George Vancouver

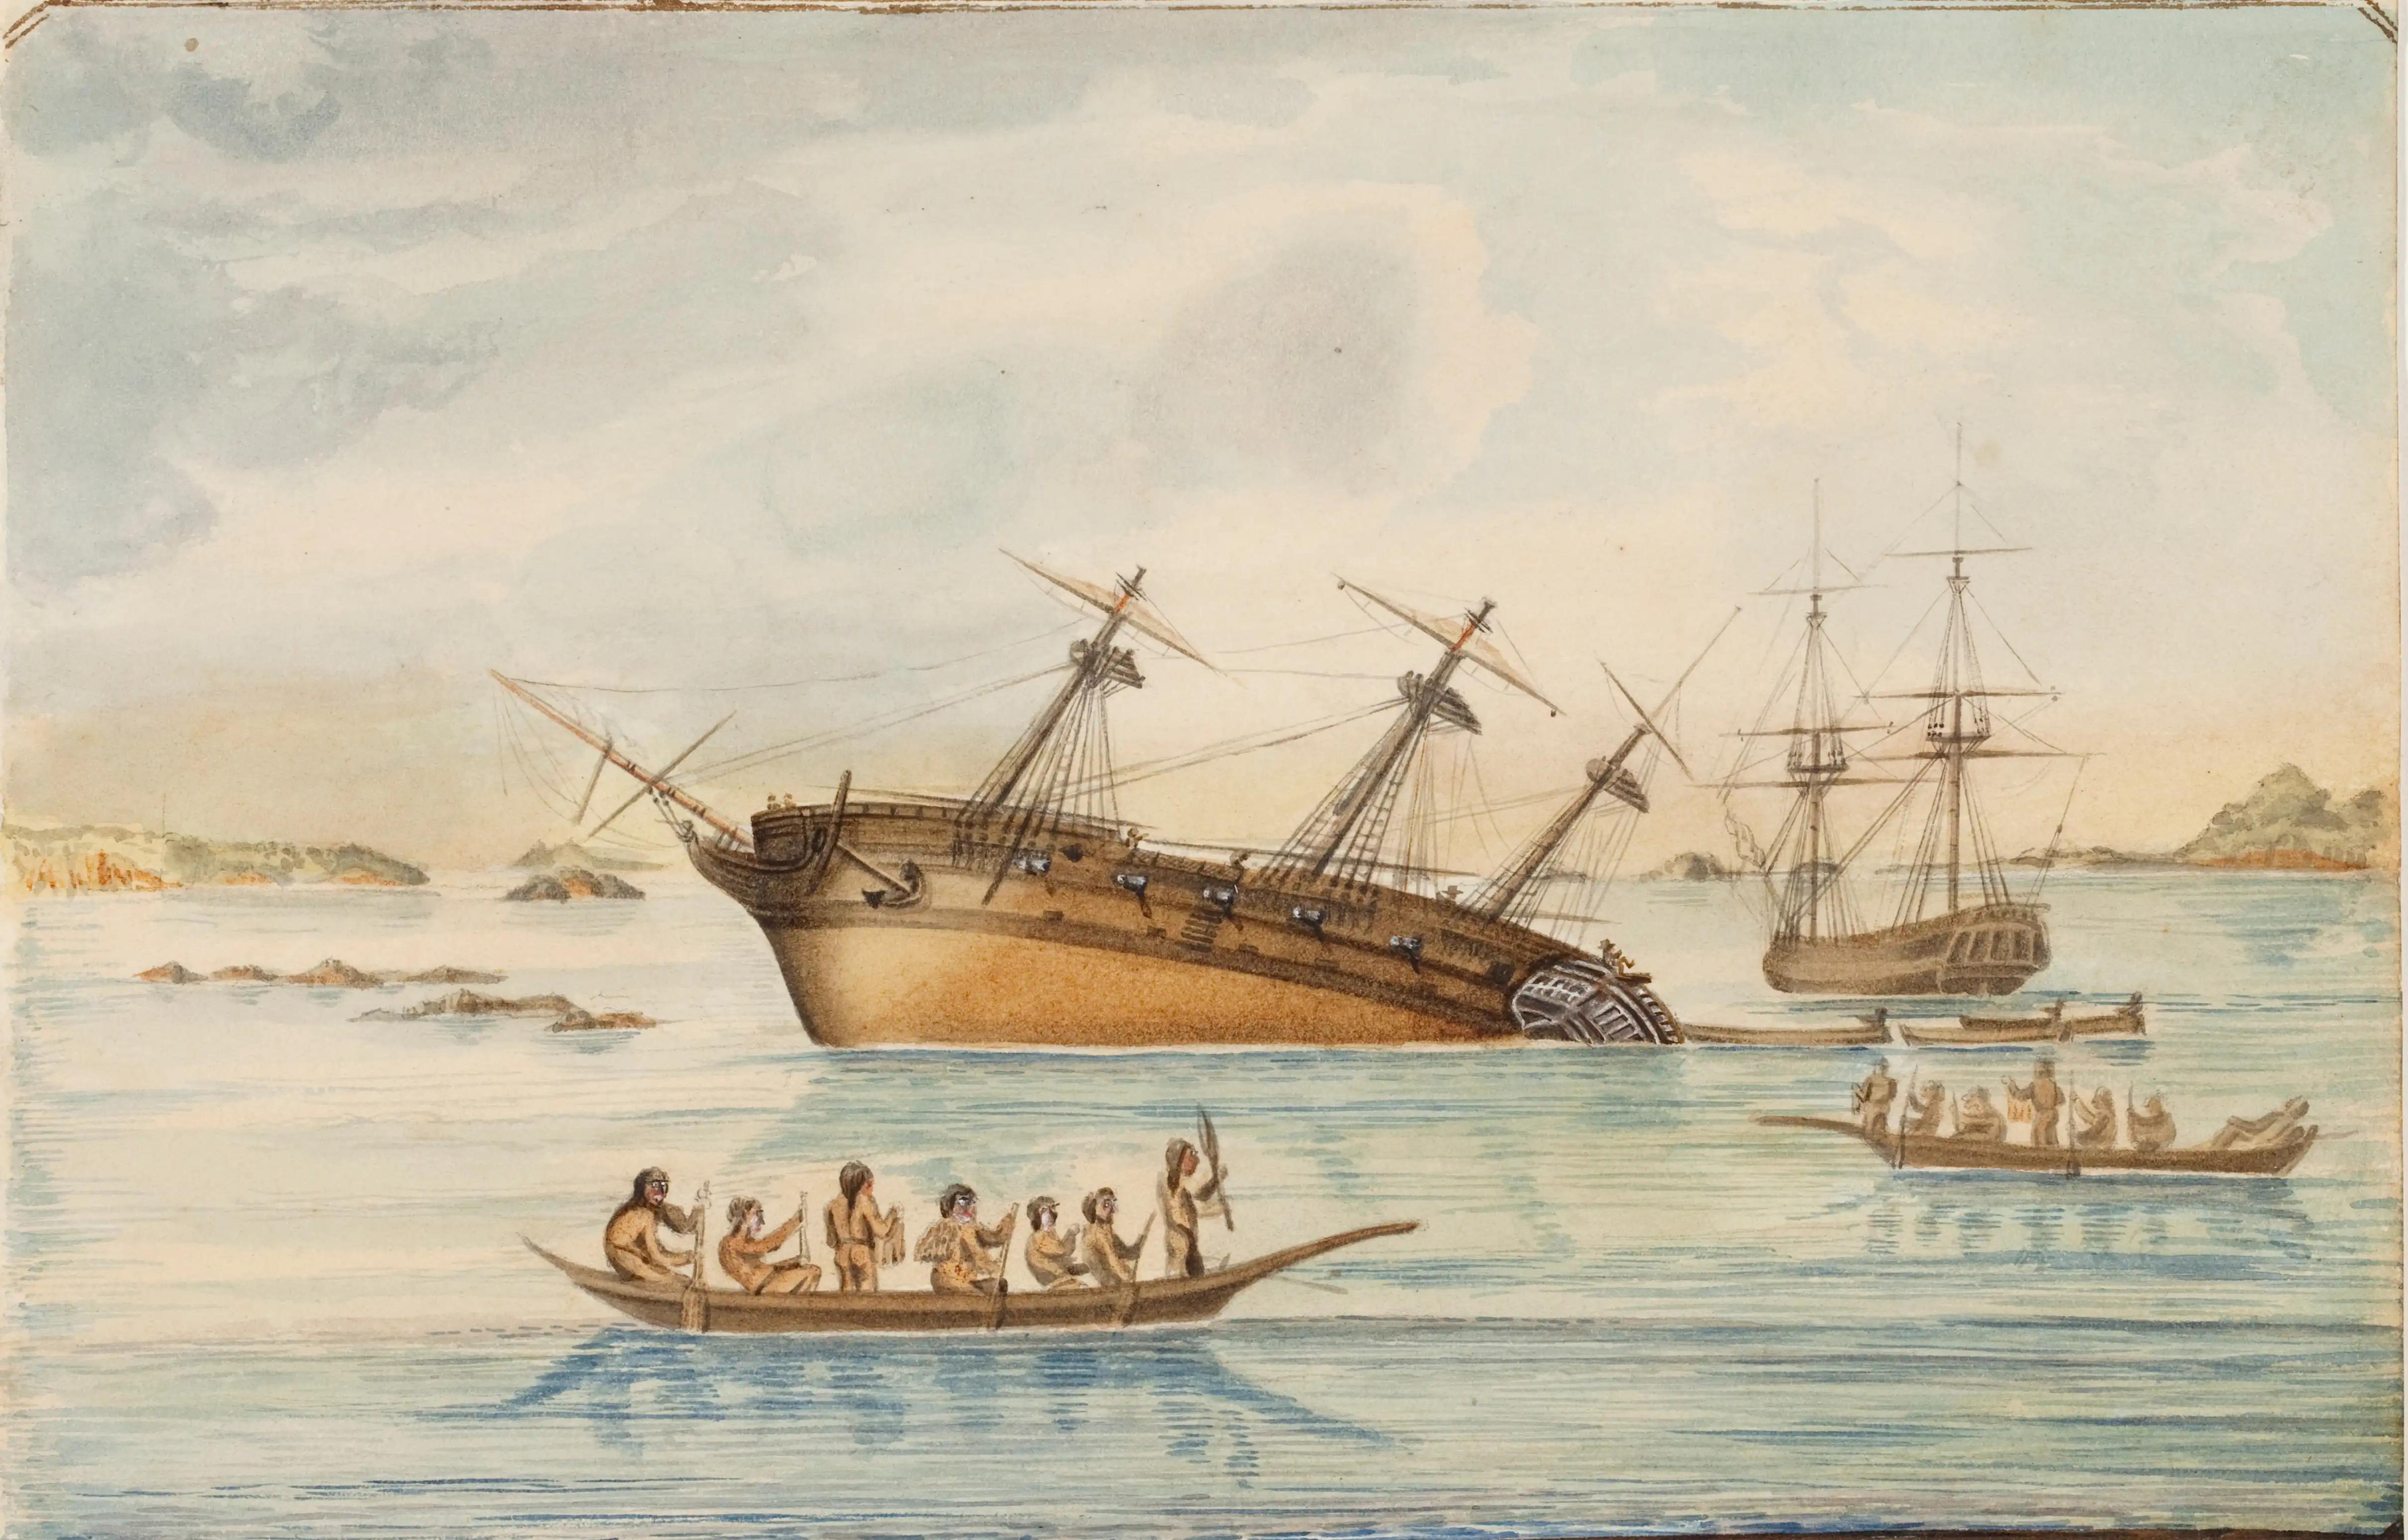
The "Discovery" ran aground in early August 1792 on hidden rocks in Queen Charlotte Strait in the Pacific Ocean, near Fife Sound.

While at Nootka Sound Vancouver acquired Robert Gray's chart of the lower Columbia River. Gray had entered the river during the summer before sailing to Nootka Sound for repairs. Vancouver realised the importance of verifying Gray's information and conducting a more thorough survey. In October 1792, he sent Lieutenant William Robert Broughton with several boats up the Columbia River. Broughton got as far as the Columbia River Gorge, sighting and naming Mount Hood.